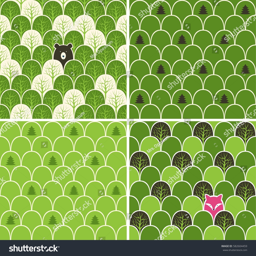
set of holidays seamless patterns .